CBT BQM-1BR

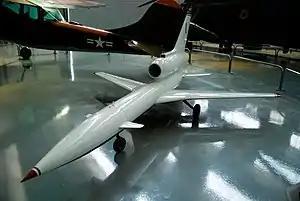

The BQM-1BR was a Brazilian unmanned aerial vehicle designed and built locally by Companhia Brasileira de Tratores for several kinds of sensing roles.